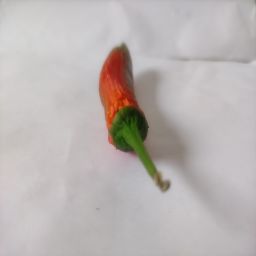
Crop: New Mexico Green Chile
Quality: Old